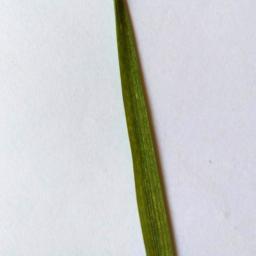
Label: Rice___Healthy